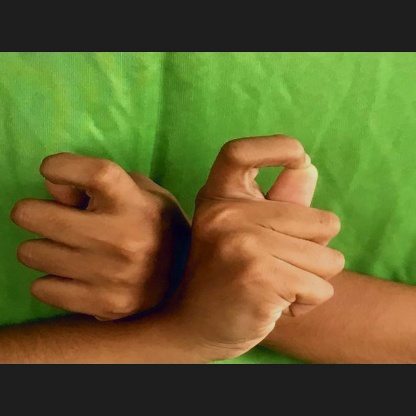
Mudra: Berunda